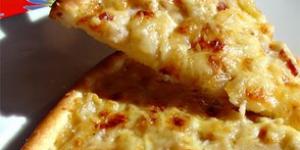
pizza a la carbonara